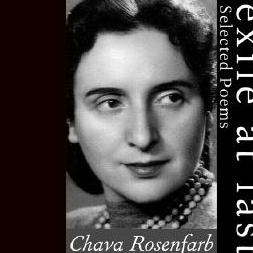
Age: 89